Stories Not to Be Told

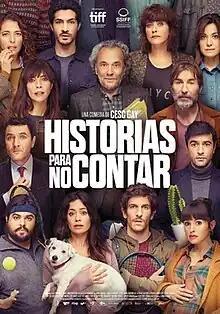
Theatrical release poster

Stories Not To Be Told is a 2022 Spanish comedy film directed by Cesc Gay. Consisting of 5 stories, the film features an ensemble cast with Anna Castillo, Quim Gutiérrez, Verónica Echegui, Brays Efe, Alex Brendemühl, Javier Rey, Antonio de la Torre, José Coronado, Maribel Verdú, María León, Chino Darín, Alexandra Jiménez, and Nora Navas, among others.